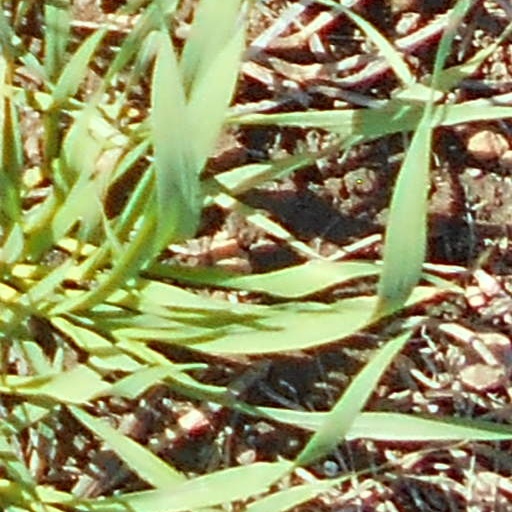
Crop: wheat